16th Weapons Squadron

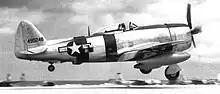
16th Fighter Squadron P-47D Thunderbolt

Activated at Hamilton Field, California in 1941 as a Curtiss P-40 Warhawk pursuit squadron to defend the West Coast. Deployed to the CBI in March 1942, initially arriving at Karachi, India moving via Australia and Ceylon. It was assigned to Tenth Air Force. The squadron defended the Indian terminus of The Hump over the Himalayas between India and China and airfields in that area, operating from the Assam Valley of northeast India. The squadron flew strafing, bombing, reconnaissance, and patrol missions in support of Allied ground troops during a Japanese offensive in northern Burma in 1943.